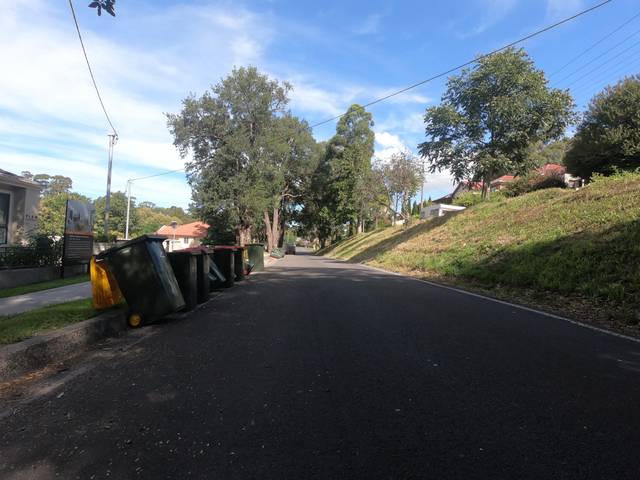
Region: Australia
Coordinates: -34.428, 150.873